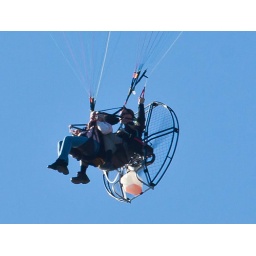
IMG_6795 Flying by the seat of your pants